NXT: New Year's Evil (2022)

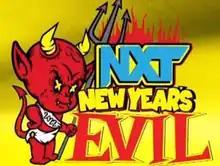
NXT: New Year's Evil logo

The 2022 NXT: New Year's Evil was the second annual professional wrestling television special produced by WWE, and third New Year's Evil overall. It was held primarily for wrestlers from the promotion's NXT brand division. The event took place on January 4, 2022, at the WWE Performance Center in Orlando, Florida and aired live as a special episode of WWE's weekly television series "NXT" on the USA Network. This was the final event to feature the NXT Cruiserweight Championship, as it was unified into the NXT North American Championship at this event.